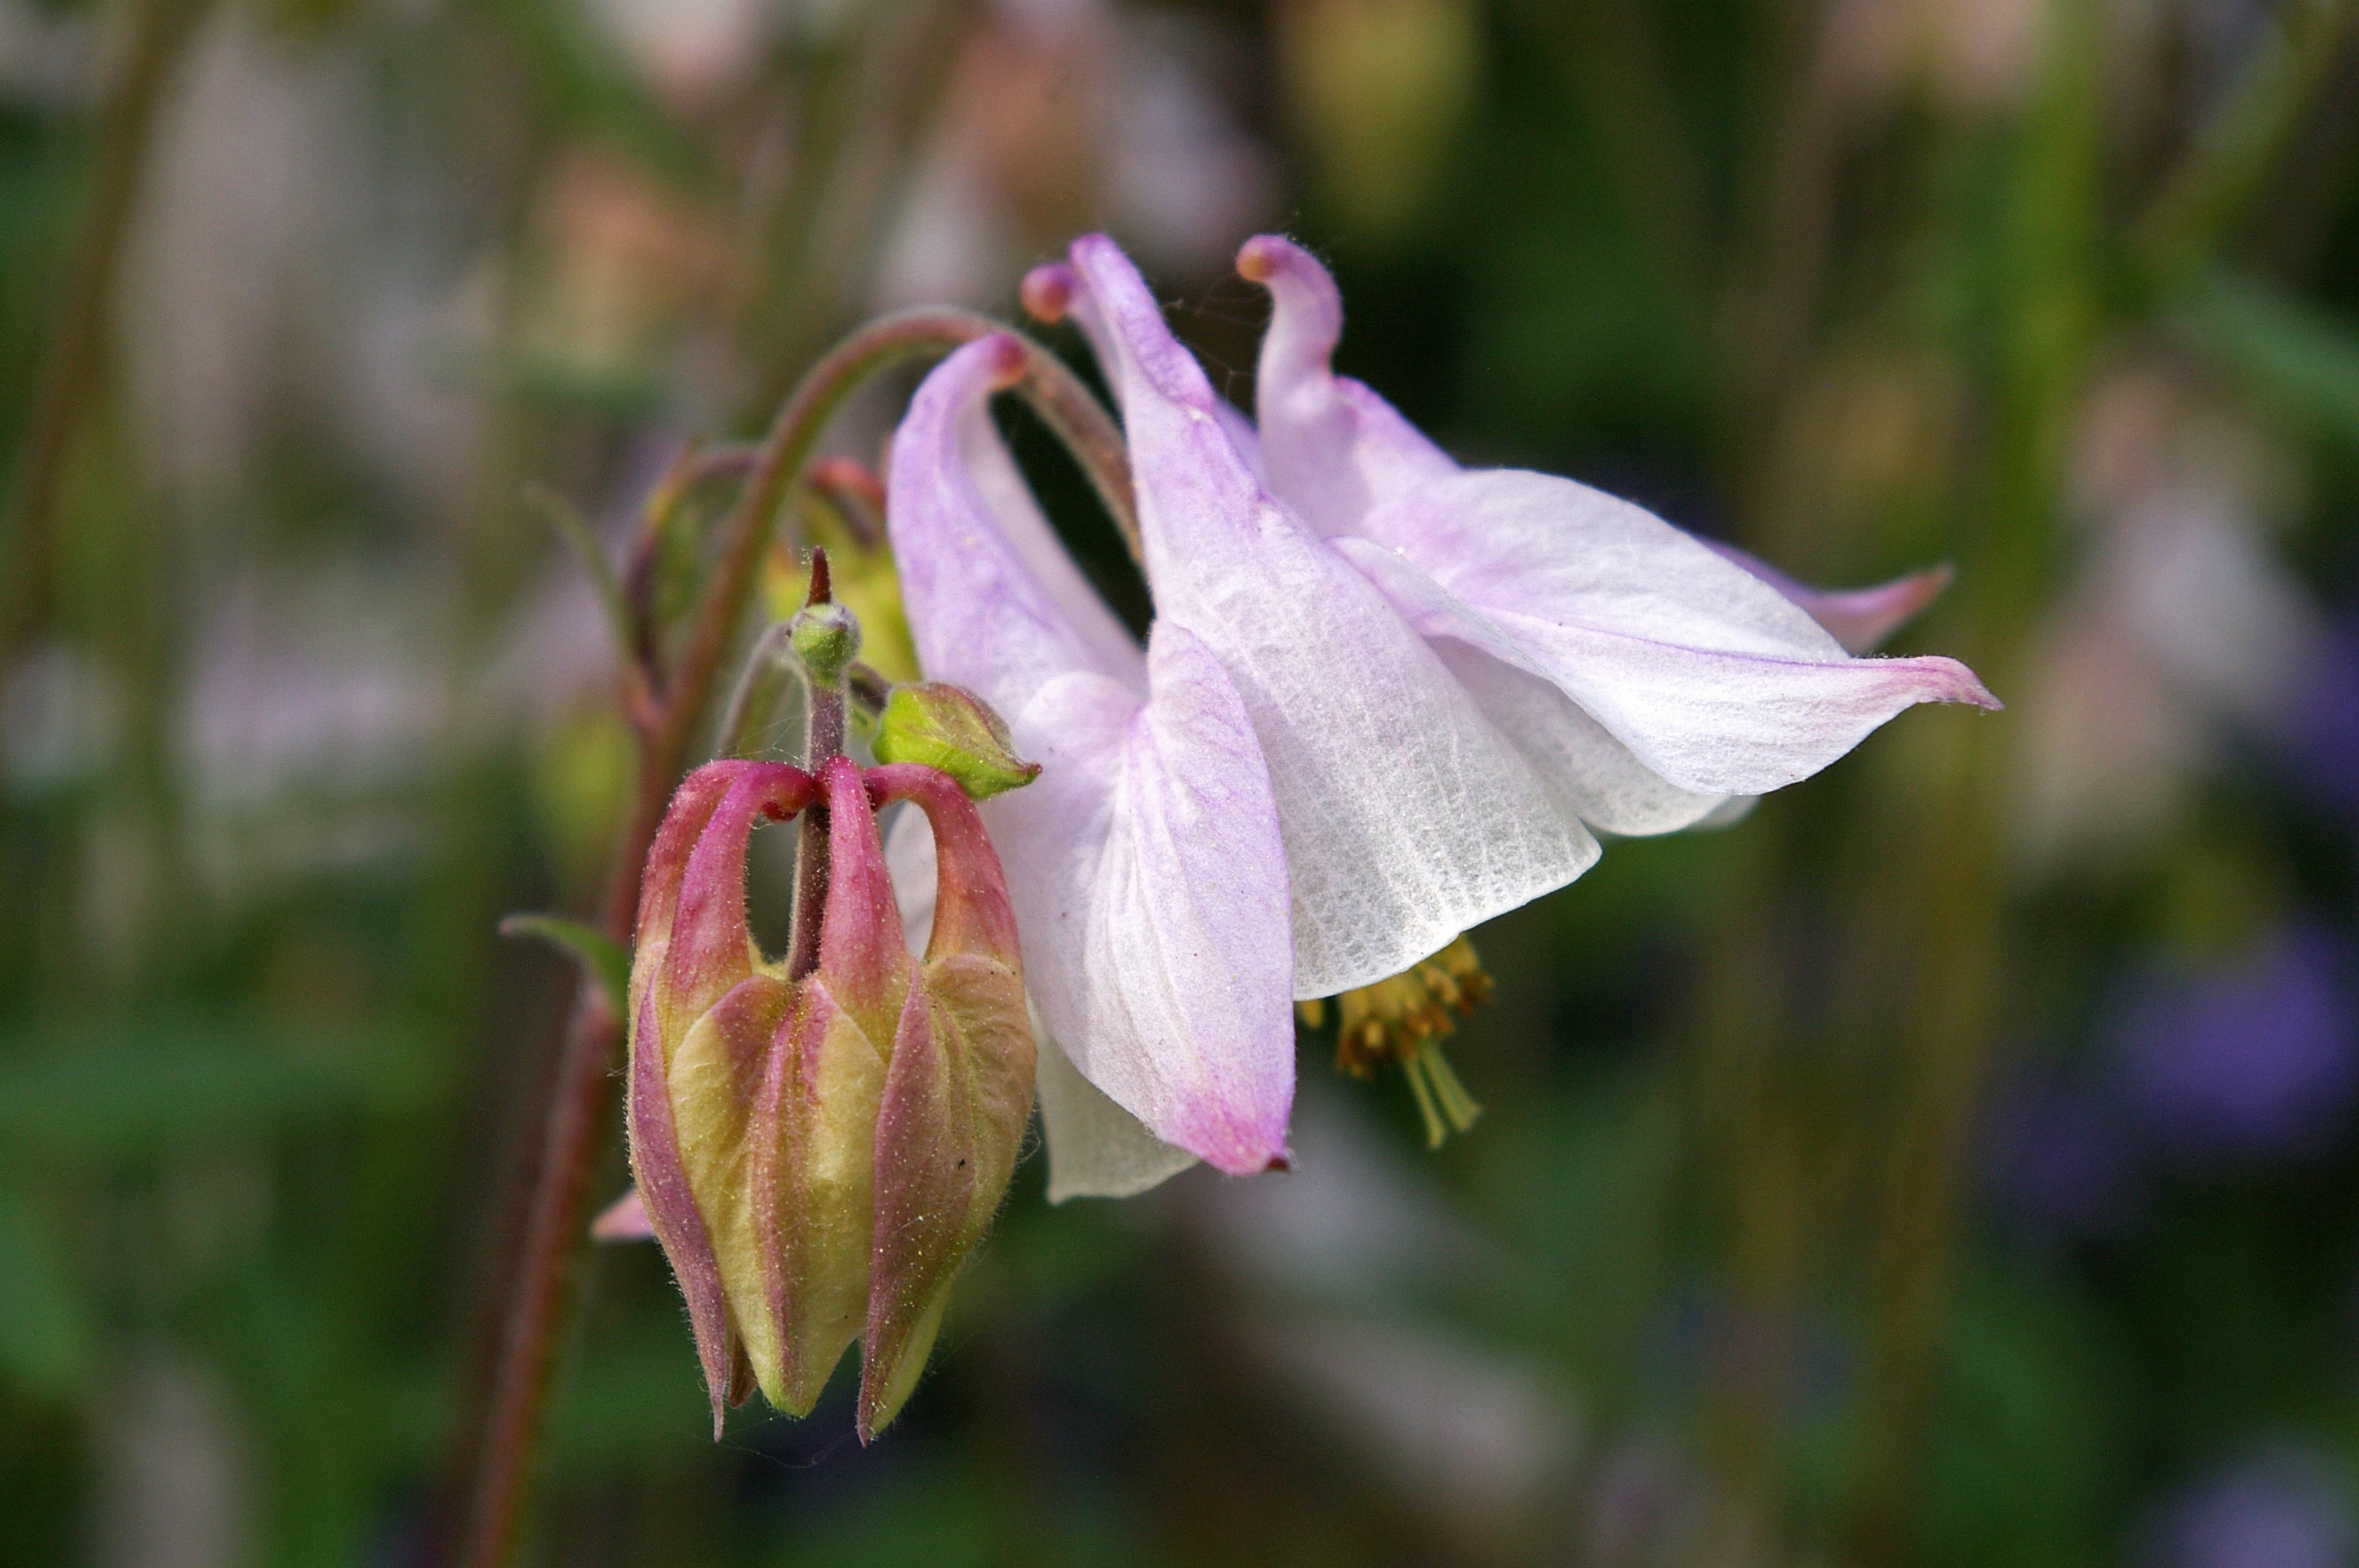
nature, blossom, open, plant, white, flower, petal, bloom, spring, botany, garden, flora, wildflower, flower bed, close up, petals, beauty, beautiful, columbine, bud, flower garden, bellflower, full bloom, macro photography, blossomed, inflorescence, nature flower, flowering plant, hahnenfu gew chs, light pink, fr hlingsbl her, plant stem, land plant, fawn lily, canada columbine